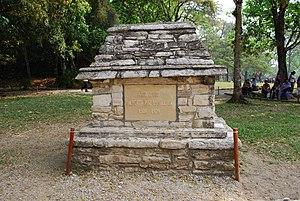
Alberto Ruz Lhuillier est un archéologue franco mexicain né à Paris le 27 janvier 1906 et mort à Montréal le 25 août 1979. Il s'est spécialisé dans l'archéologie précolombienne mésoaméricaine, et est connu pour avoir dirigé les fouilles de l'Institut National d'Anthropologie et d'Histoire sur le site maya de Palenque, où il a découvert le tombeau du souverain maya Pakal. Alberto Ruz Lhuillier est parfois surnommé le « Hitchcock de l'archéologie ».